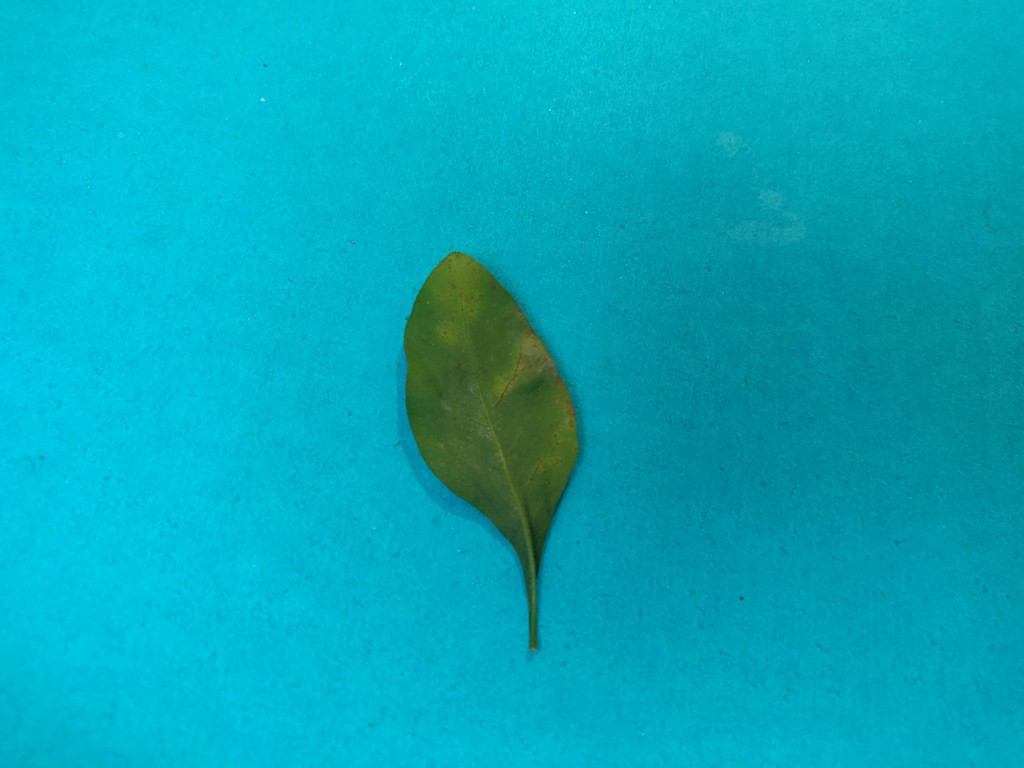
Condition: Unhealthy
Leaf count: single
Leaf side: back